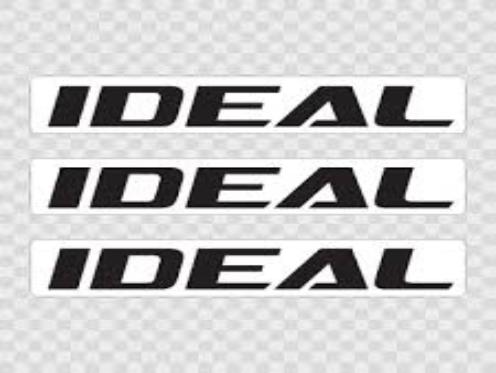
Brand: Ideal Bikes
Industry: Transportation